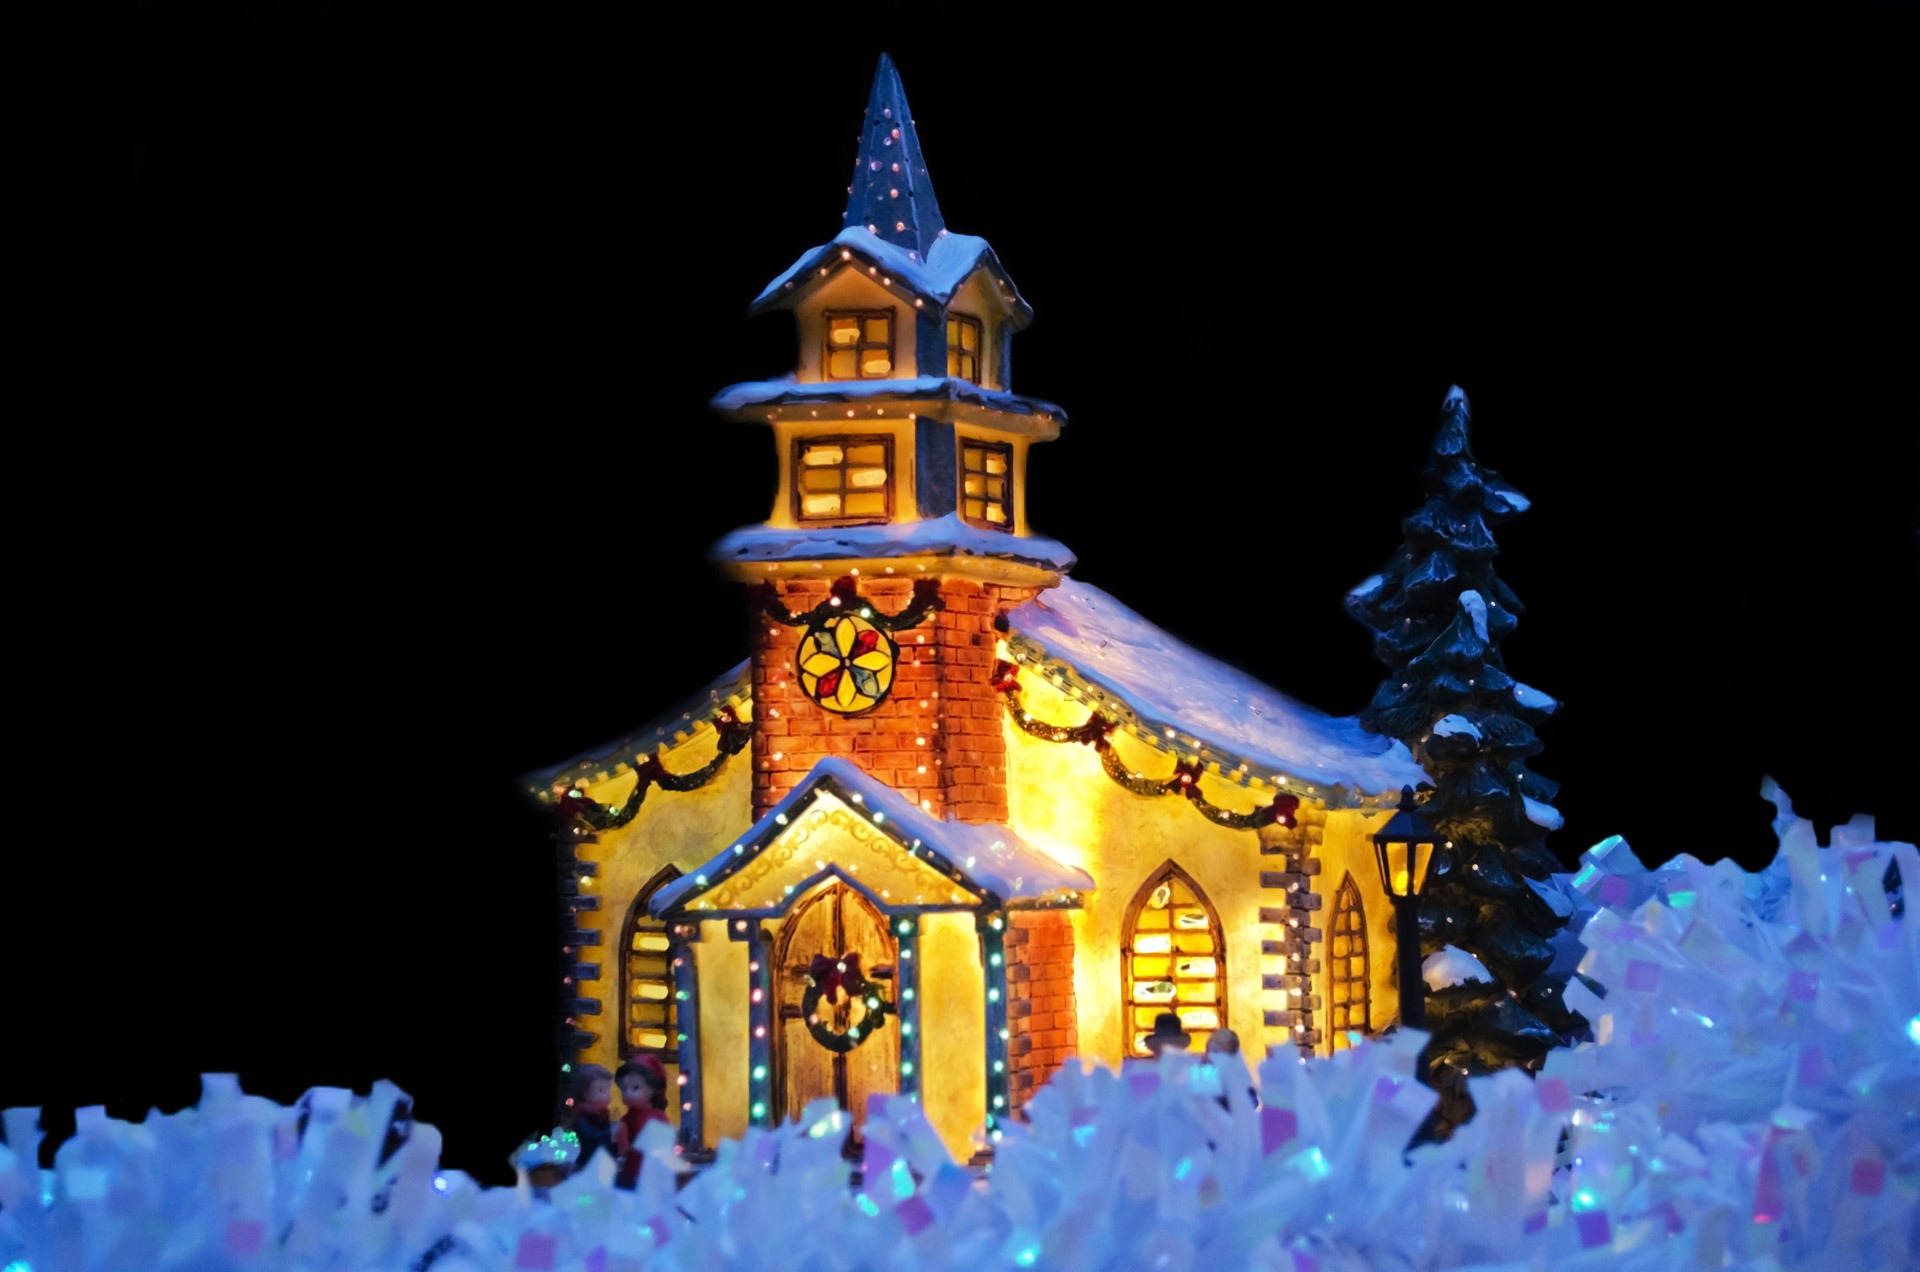
cold, night, dark, evening, tower, landmark, church, chapel, christian, candle, christmas, card, christmas decoration, background, christianity, eve, christmas lights